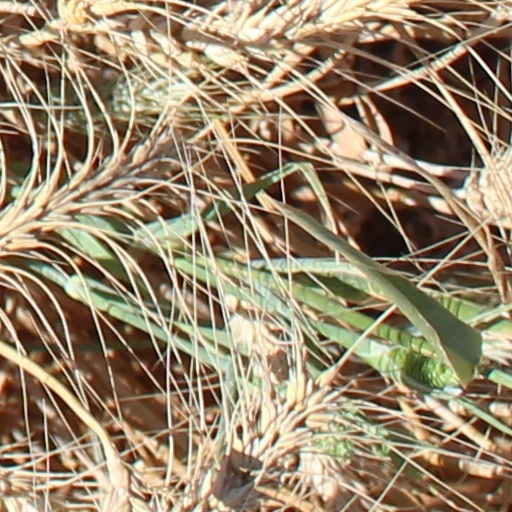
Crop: wheat